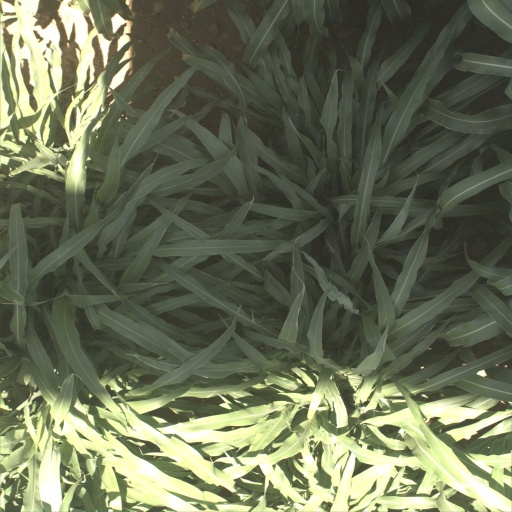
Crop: sorghum